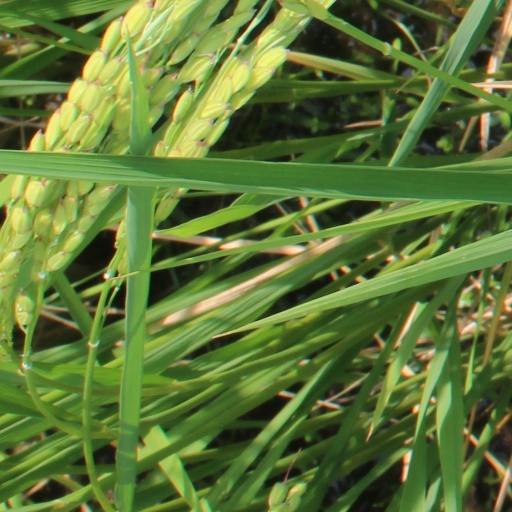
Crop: rice